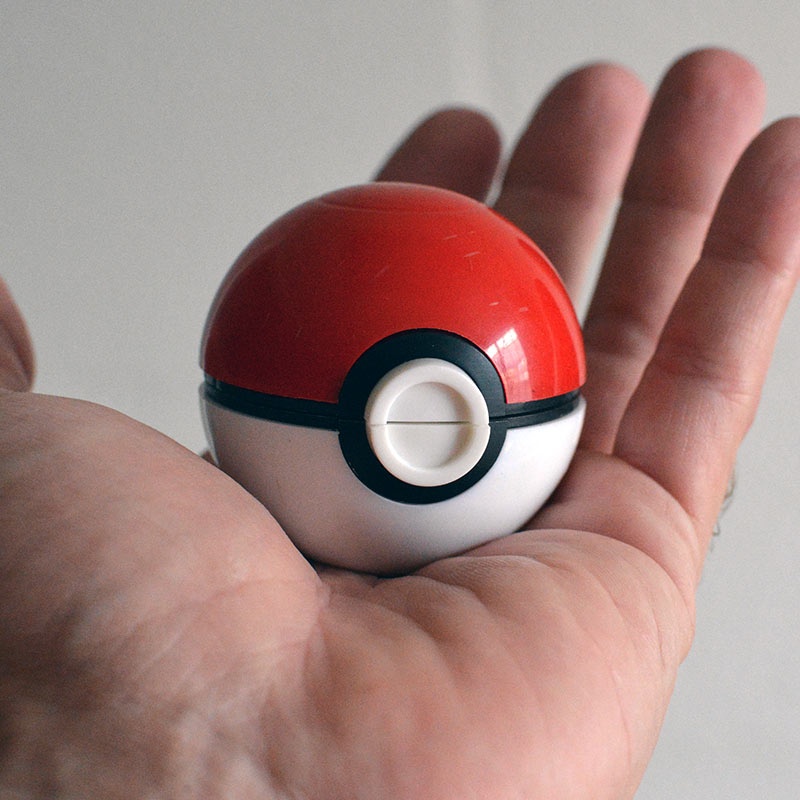
Poke' Grinder
Limited edition Pokemon grinder.
Brand: Green Goddess Supply
Category: Home & Garden > Kitchen & Dining > Kitchen Tools & Utensils > Spice Grinder Accessories